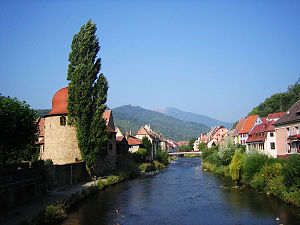
Thur
Thur
Thur er en 131 km lang flod i det nordøstlige Schweiz. Den udspring er nær bjerget Säntis i den sydøstlige del af Kanton St. Gallen. Her løber floden gennem Toggenburgregionen og byen Wil. Efter Wil løber den gennem Kantonen Thurgau og dens hovedstad Frauenfeld. De sidste 19 km af Thurs løb er i Kanton Zürich. Den løber ud i Rhinen på grænsen til Tyskland, syd for Schaffhausen.